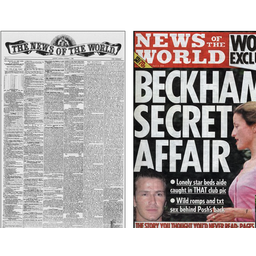
Label: paper